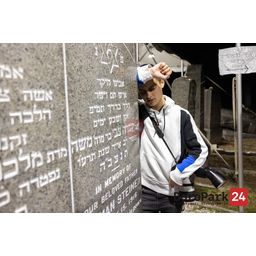
Label: paper